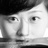
Emotion: neutral